Battle of Campbell's Station

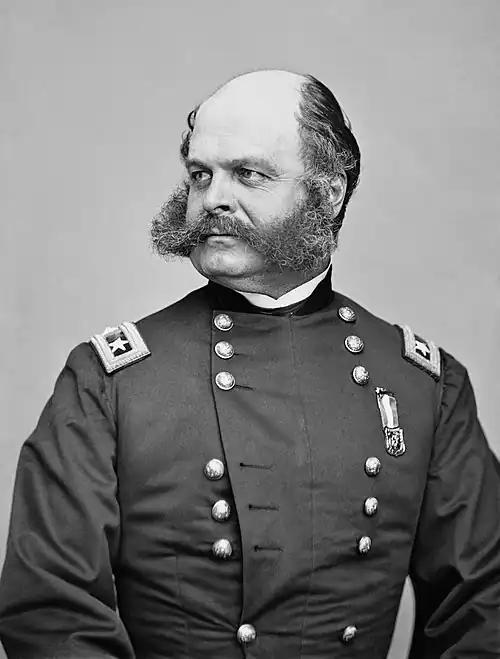
Ambrose Burnside

Lieutenant Samuel Nicoll Benjamin's 2nd U.S. Artillery, Battery E and Gittings' battery unlimbered north of the Kingston Road, while Roemer's battery was placed farther east, south of the road. Captain William W. Buckley's Battery D, 1st Rhode Island and Captain John von Sehlen's 15th Indiana Battery were placed behind Henshaw's and Sim's batteries. Morrison's brigade formed behind Roemer's battery, except for the 45th Pennsylvania Infantry Regiment which deployed as skirmishers south of the Kingston Road. Humphrey's brigade formed on Chapin's right with Colonel Benjamin C. Christ's brigade of Ferrero's division behind it. Colonel Joshua K. Siegfried's brigade of Hartranft's division was to the left of Christ. Potter sent Biddle's cavalry scouting to the north, while the 112th Illinois Mounted Infantry scouted south toward Concord. Altogether, Burnside had about 9,000 troops in line.